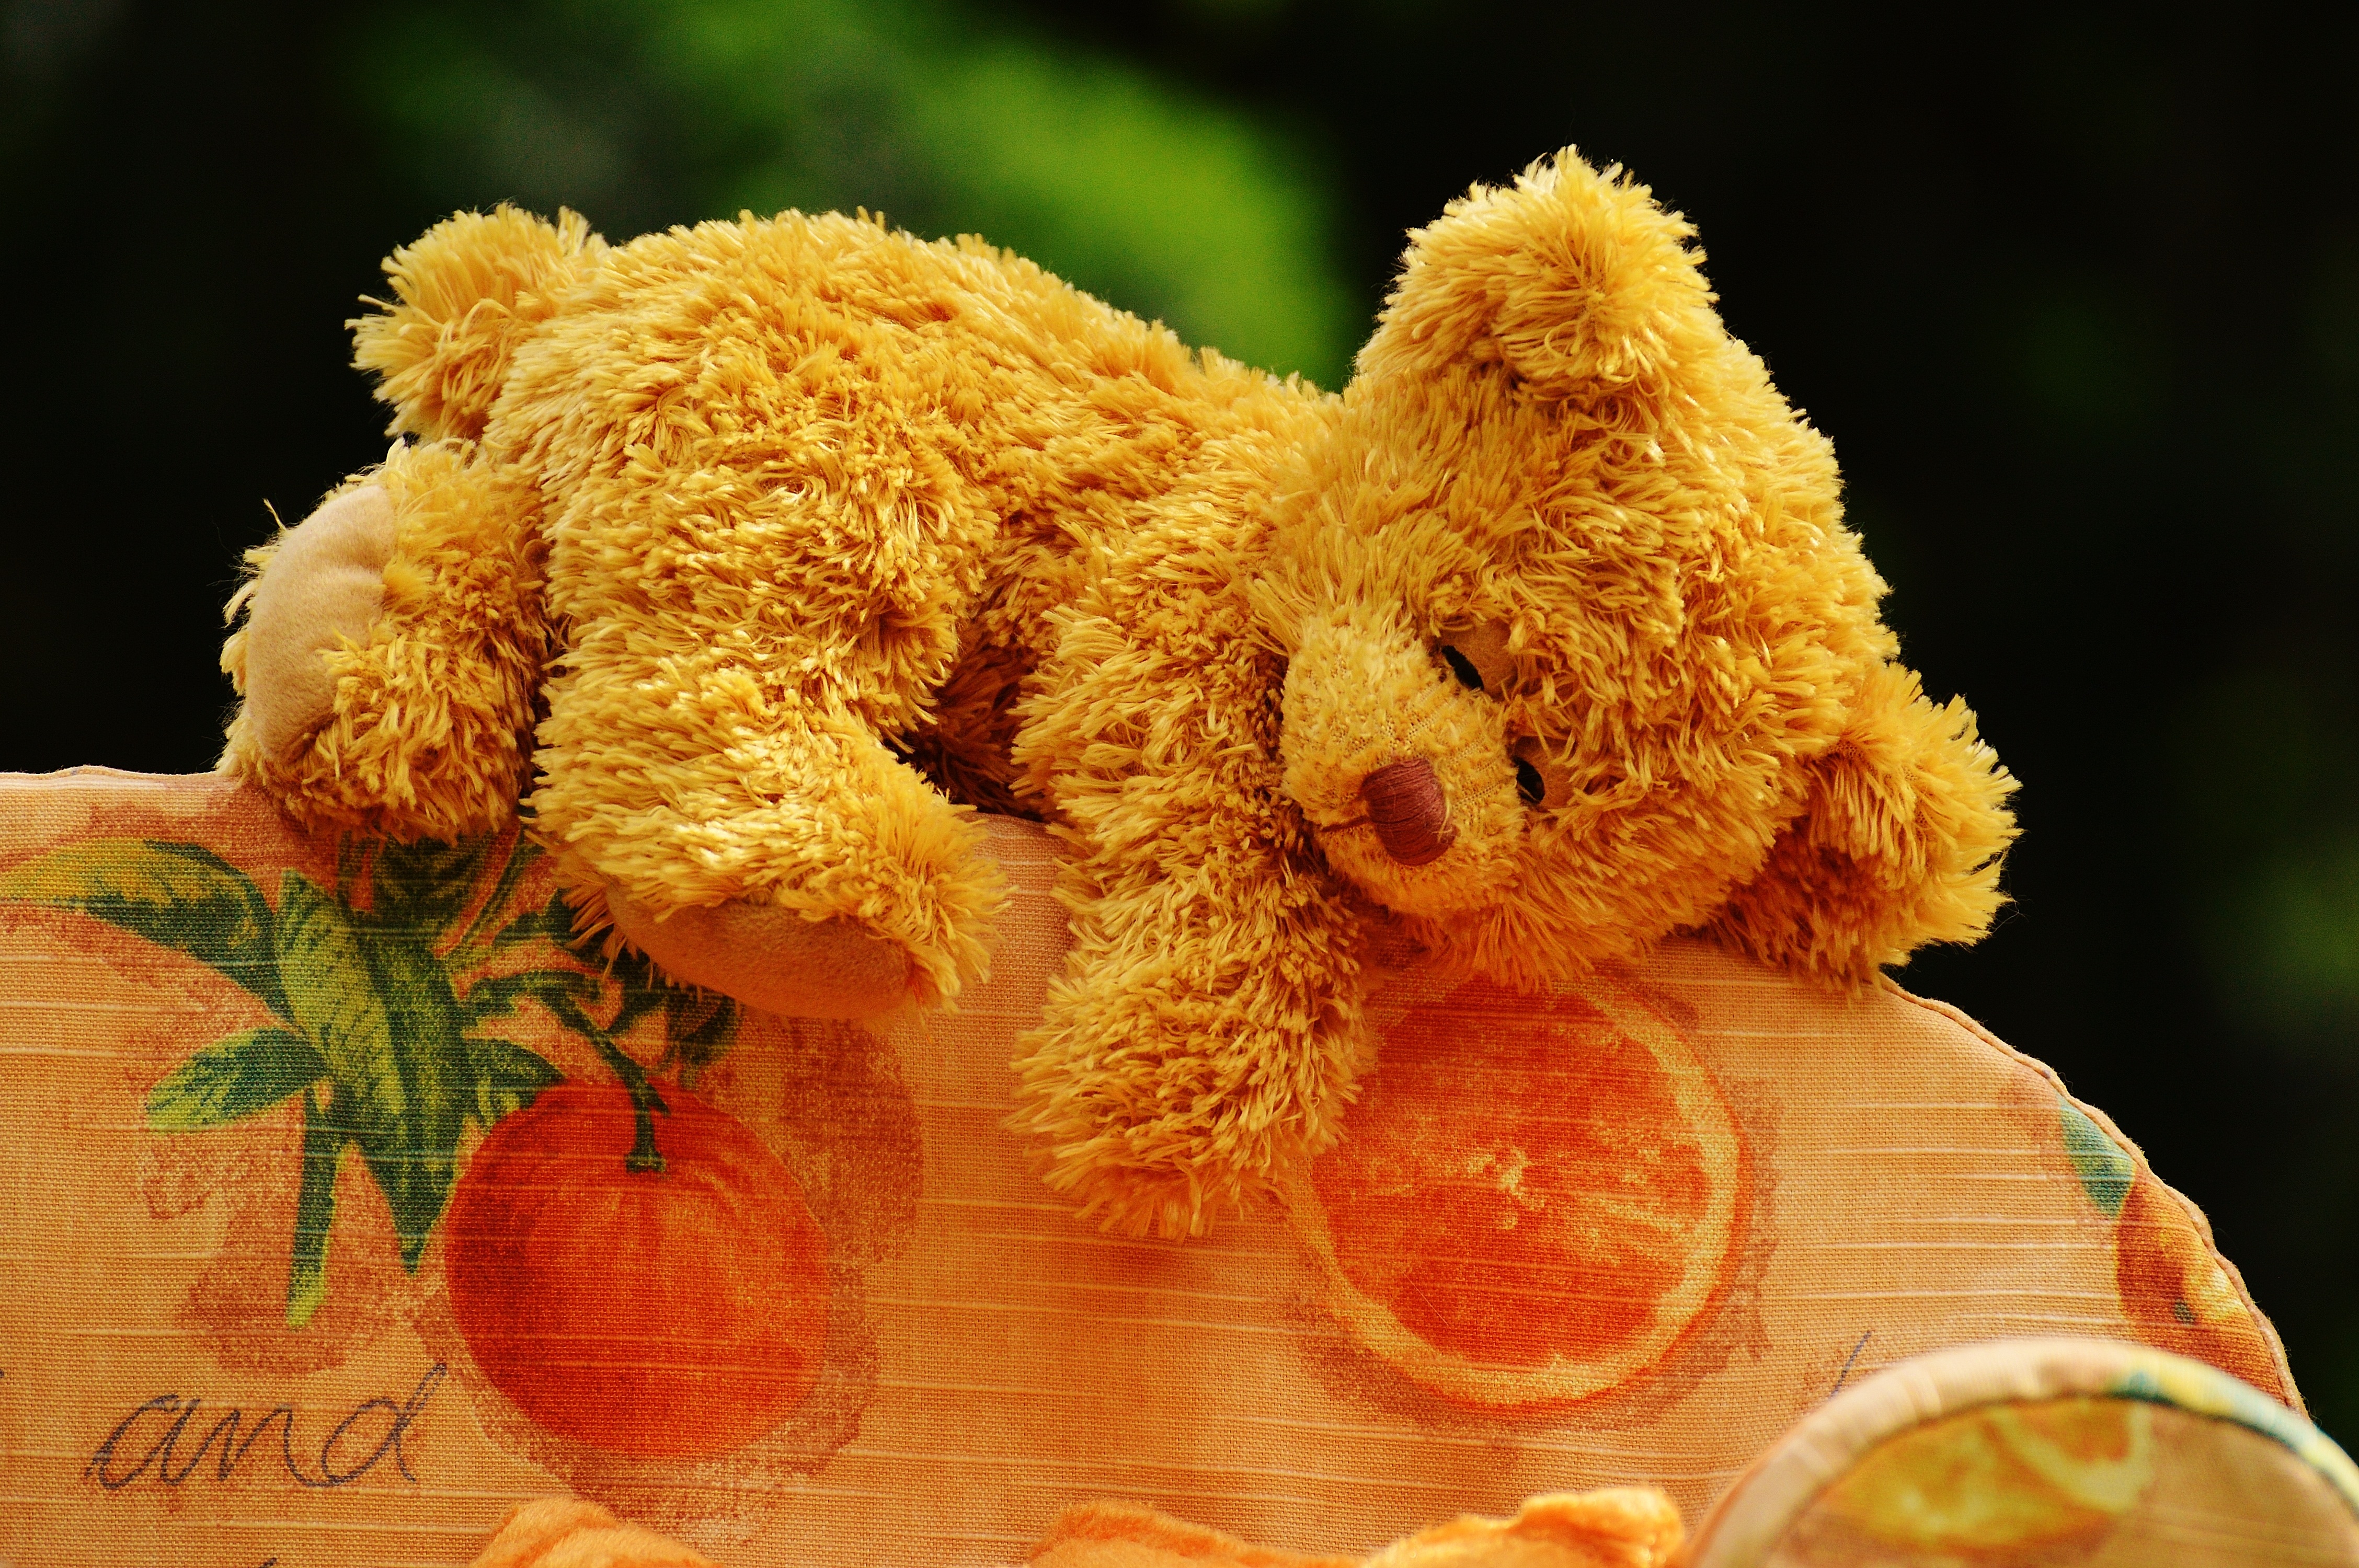
plant, play, sweet, flower, cute, bear, food, autumn, cozy, yellow, sofa, teddy bear, children, toys, bears, funny, plush, teddy, chill out